Ayta Sözeri

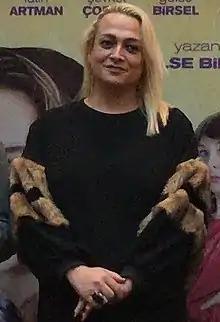
Sözeri at the premiere of "Aile Arasında" in 2017

Ayta Sözeri (born 31 March 1976) is a Turkish actress, singer and LGBT activist.